List of glaciers in Africa

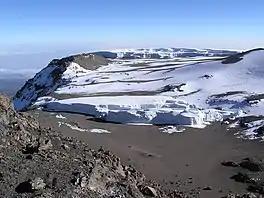
Furtwängler Glacier (foreground) on Mount Kilimanjaro as it appeared in August 2003. Behind the glacier are snowfields and the Northern Icefield.

Africa, specifically East Africa, has contained glacial regions, possibly as far back as the last glacial maximum 10,000 to 15,000 years ago. Seasonal snow does exist on the highest peaks of East Africa as well as in the Drakensberg Range of South Africa, the Stormberg Mountains, and the Atlas Mountains in Morocco. Currently, the only remaining glaciers on the continent exist on Mount Kilimanjaro, Mount Kenya, and the Rwenzori.